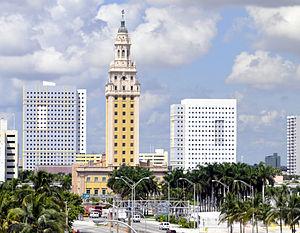
La Freedom Tower est un bâtiment situé à Miami, dans l'État de Floride, qui sert de monument à la mémoire des Cubains en matière d'immigration aux États-Unis. Il est situé au 600 Biscayne Boulevard. Le 10 septembre 1979, le monument a été ajouté à la US National Register of Historic Places.